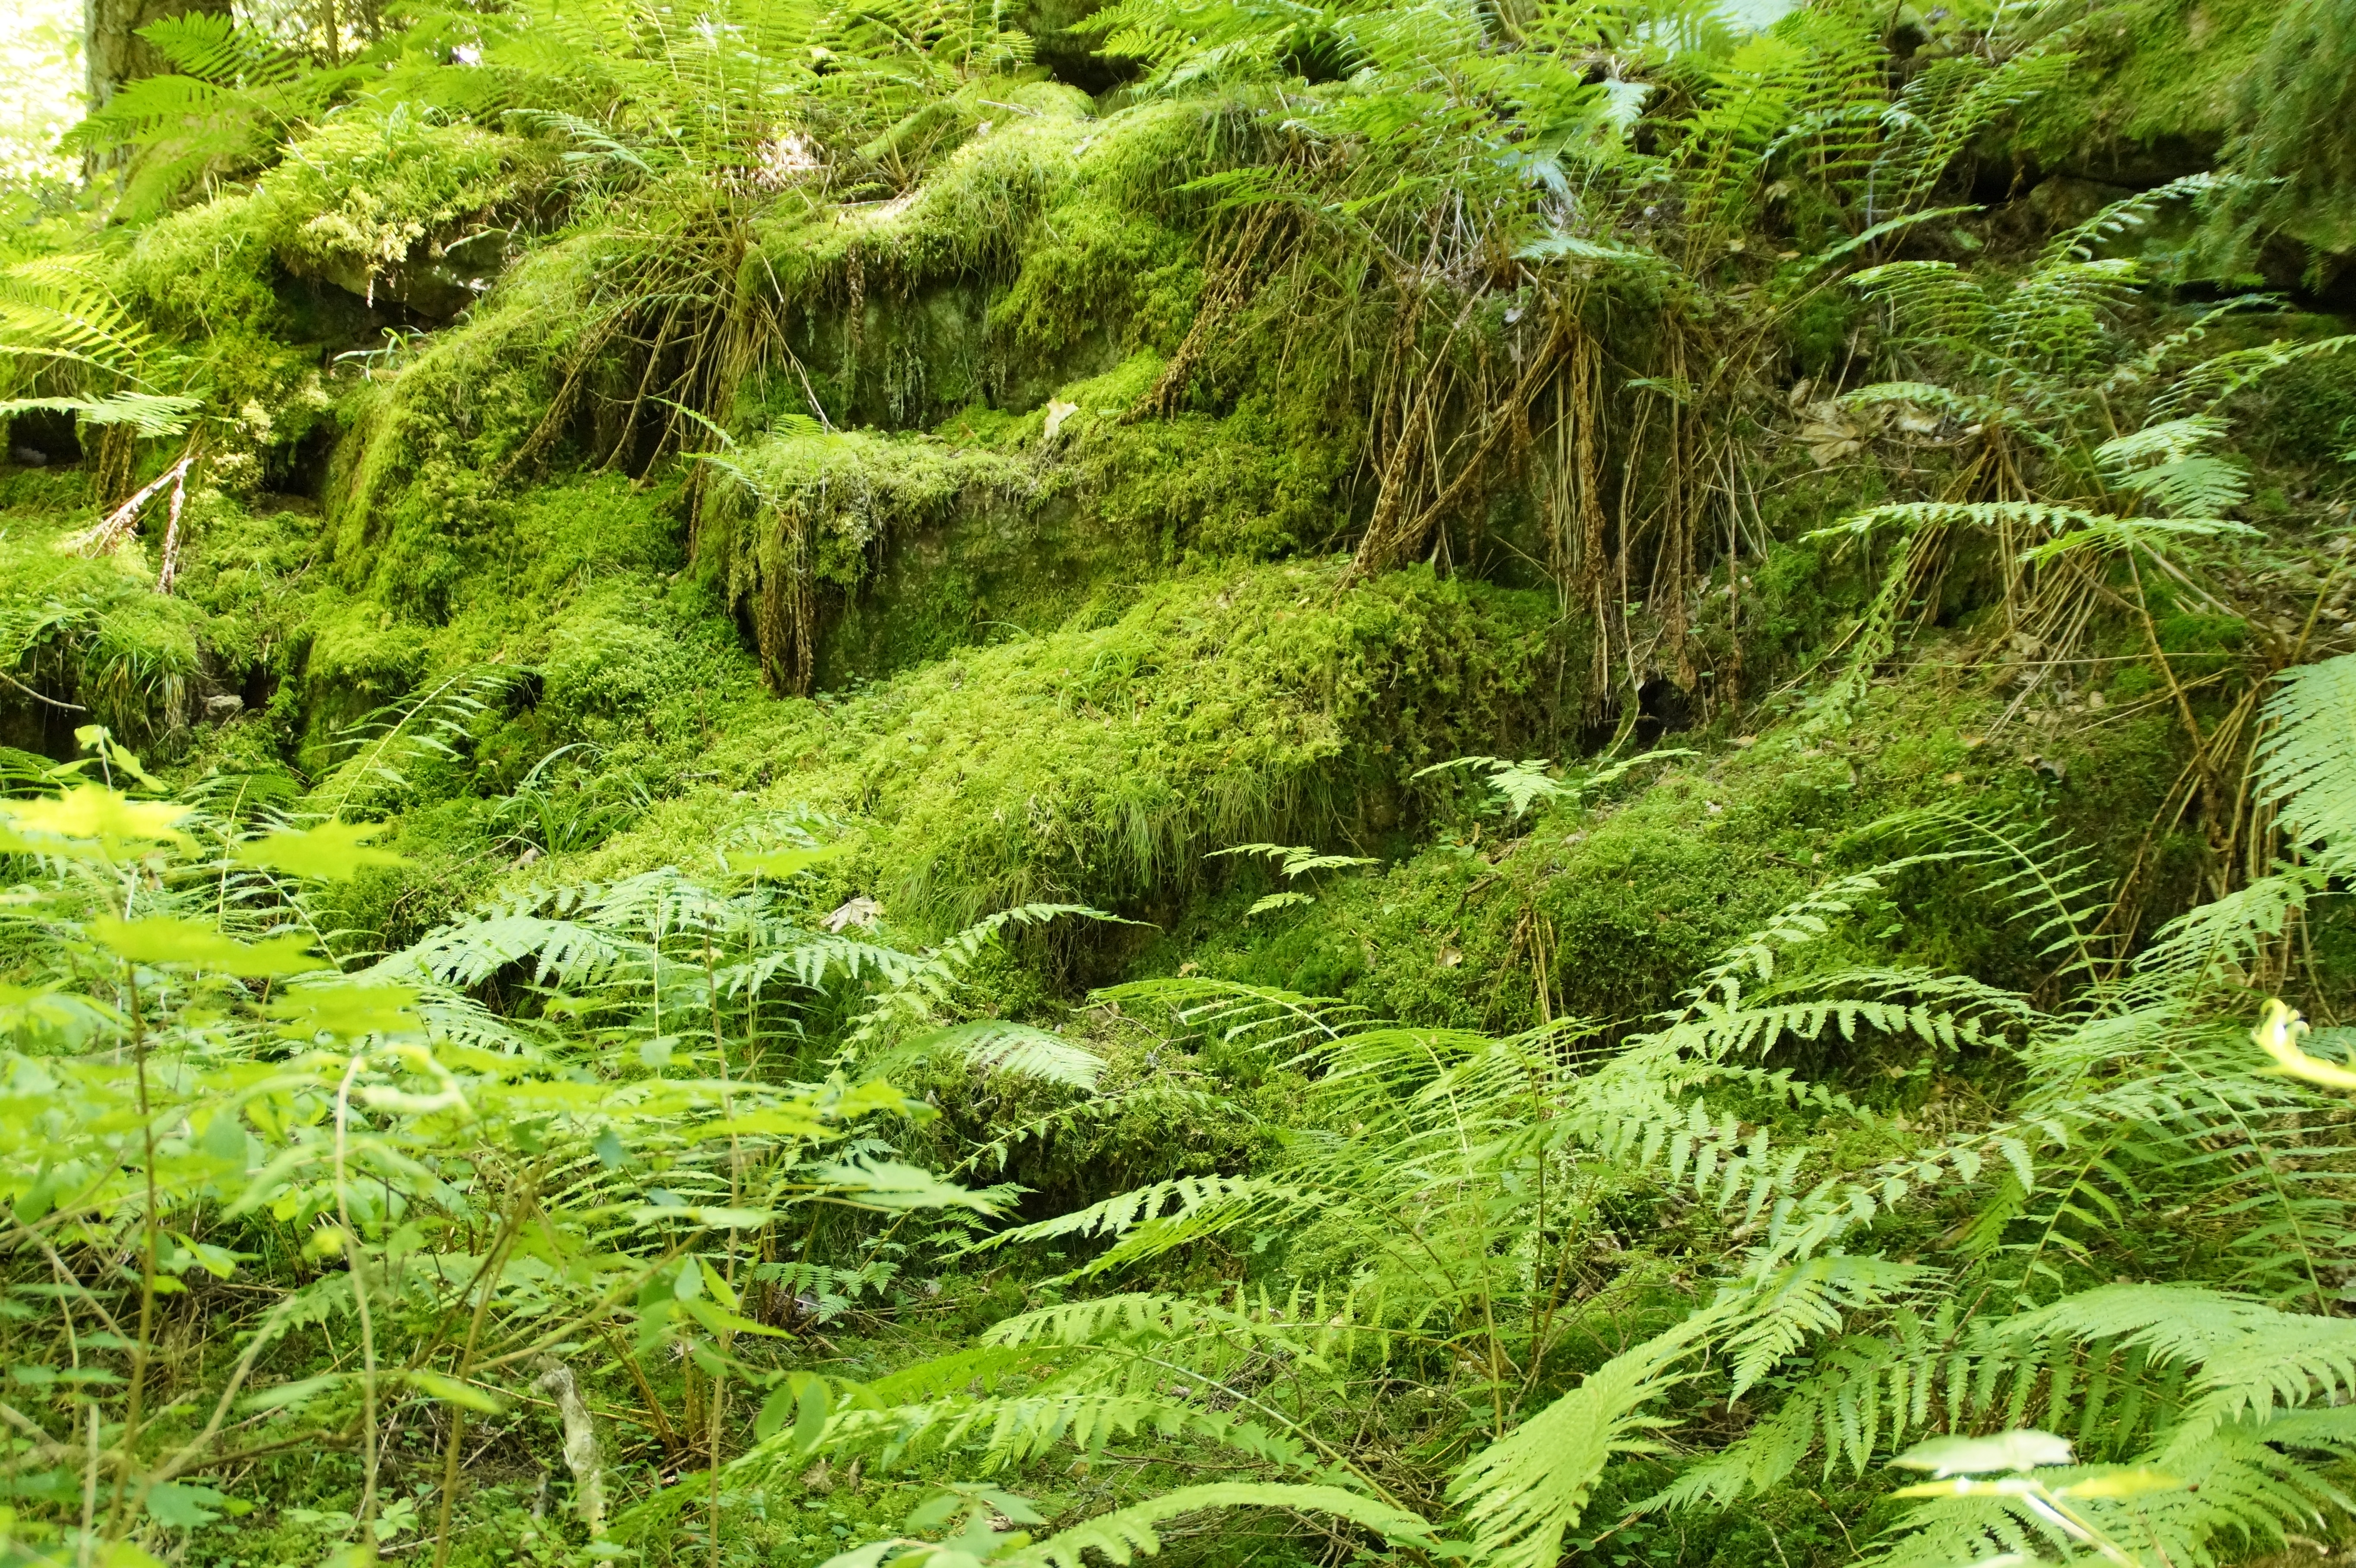
tree, nature, forest, plant, mystical, moss, idyllic, green, jungle, botany, flora, fern, forest floor, spruce, vegetation, rainforest, sweden, ferns, woodland, habitat, idyll, ecosystem, haunting, fouling, magic forest, biome, ground vegetation, old growth forest, natural environment, temperate coniferous forest, land plant, ferns and horsetails, vascular plant